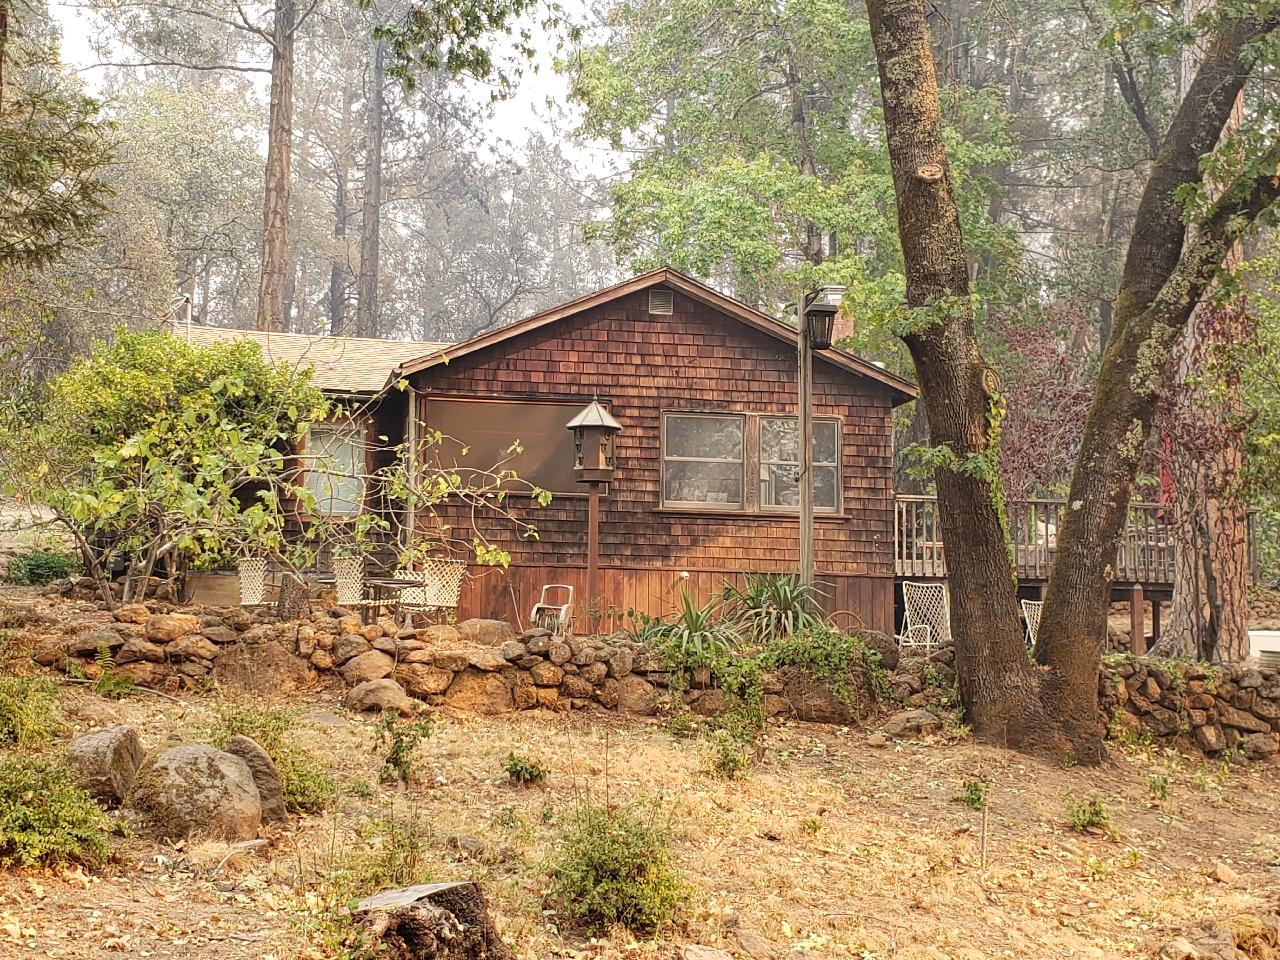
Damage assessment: no_damage